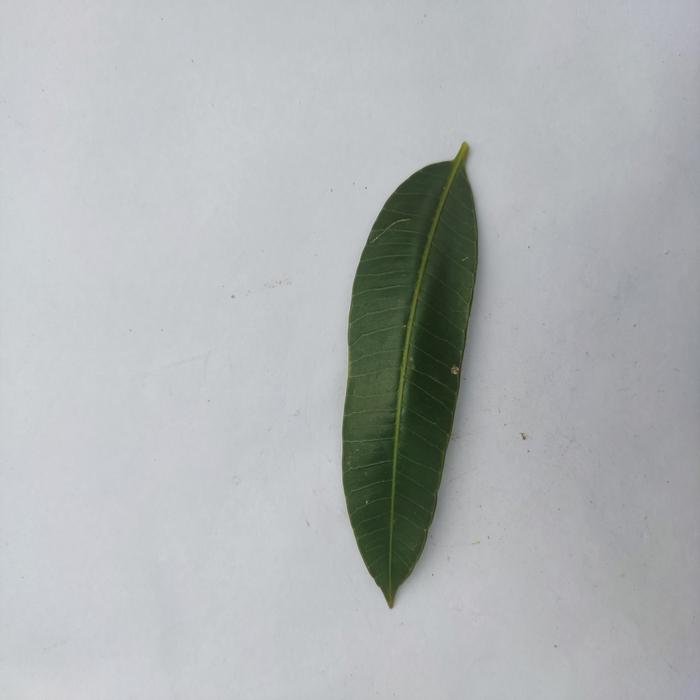
Crop: Hog Plum
Leaf condition: Heathy_Leaf